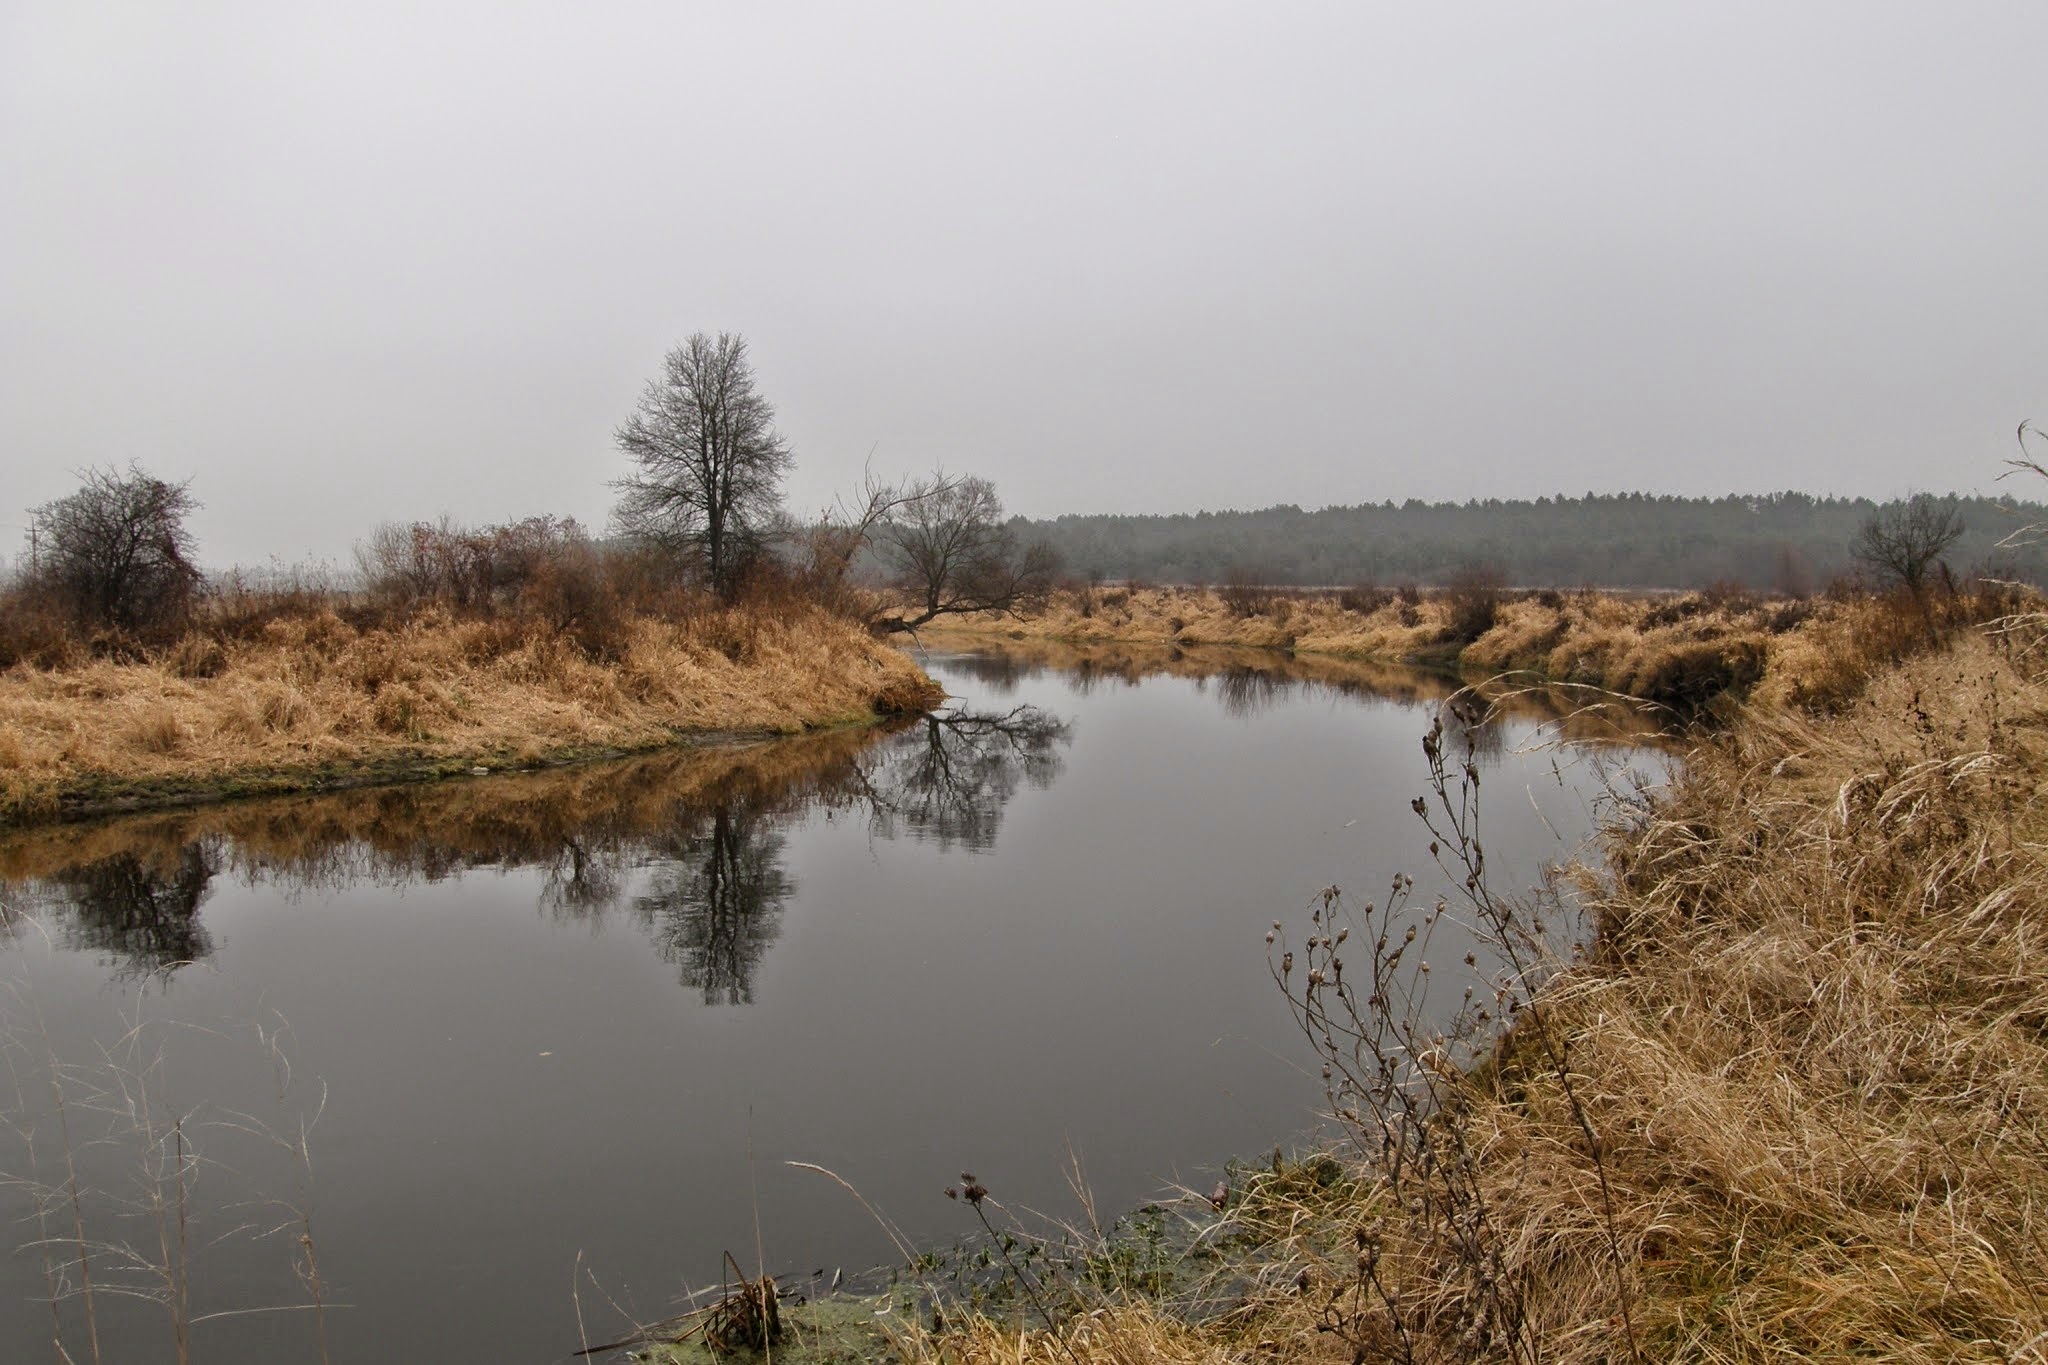
landscape, tree, water, nature, marsh, wilderness, sky, lake, river, pond, reflection, autumn, reservoir, silence, waterway, stroll, trees, wetland, bog, habitat, loch, yellow leaves, reflection in the water, autumn day, quiet river, autumn beach, autumn on the river, natural environment, atmospheric phenomenon